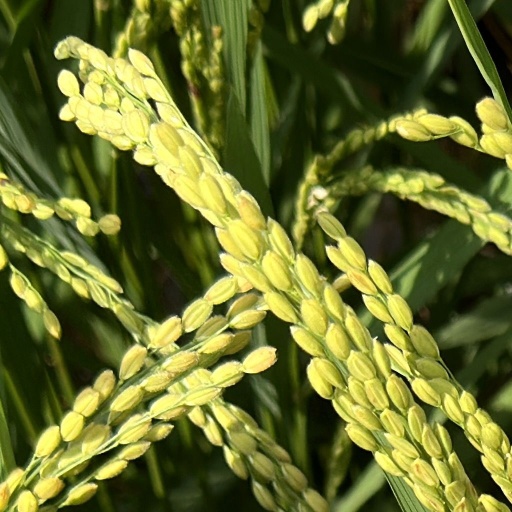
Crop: rice